Boom Pow

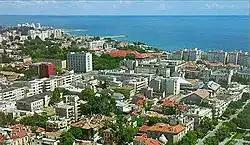
The music video for "Boom Pow" was filmed in various locations of Stan's home town Constanța ("pictured"), including in front of her residence there.

An accompanying music video for "Boom Pow" was shot in April 2016 but remained unreleased until August 2016, although the singer hinted its premiere through various posts on social media. Together with the track's artwork and a statement for her fans, the visual was finally released on 24 August 2016, after her previous single, Écoute (2016), reached 10 million views on YouTube. It was filmed in various locations in her hometown of Constanța, including in front of her residence, by Ironic Distors, who also served as the director of photography—and features an appearance by her love interest Bogdan Staruiala. Make-up and hair styling were managed by Alex Ifimov and Ema Banita, respectively. About the clip, Stan confessed that she "[loves] the summer and the water, [she is] the child of the sea. [She] wished a 'hometown video' for a long time [...]".